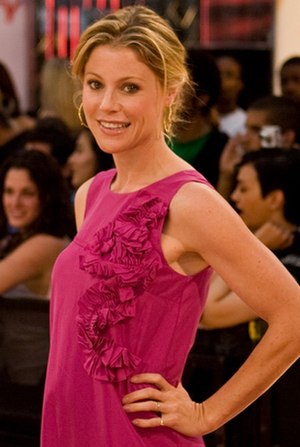
Julie Bowen
Julie Bowen er en amerikansk skuespillerinde. Hun spillede